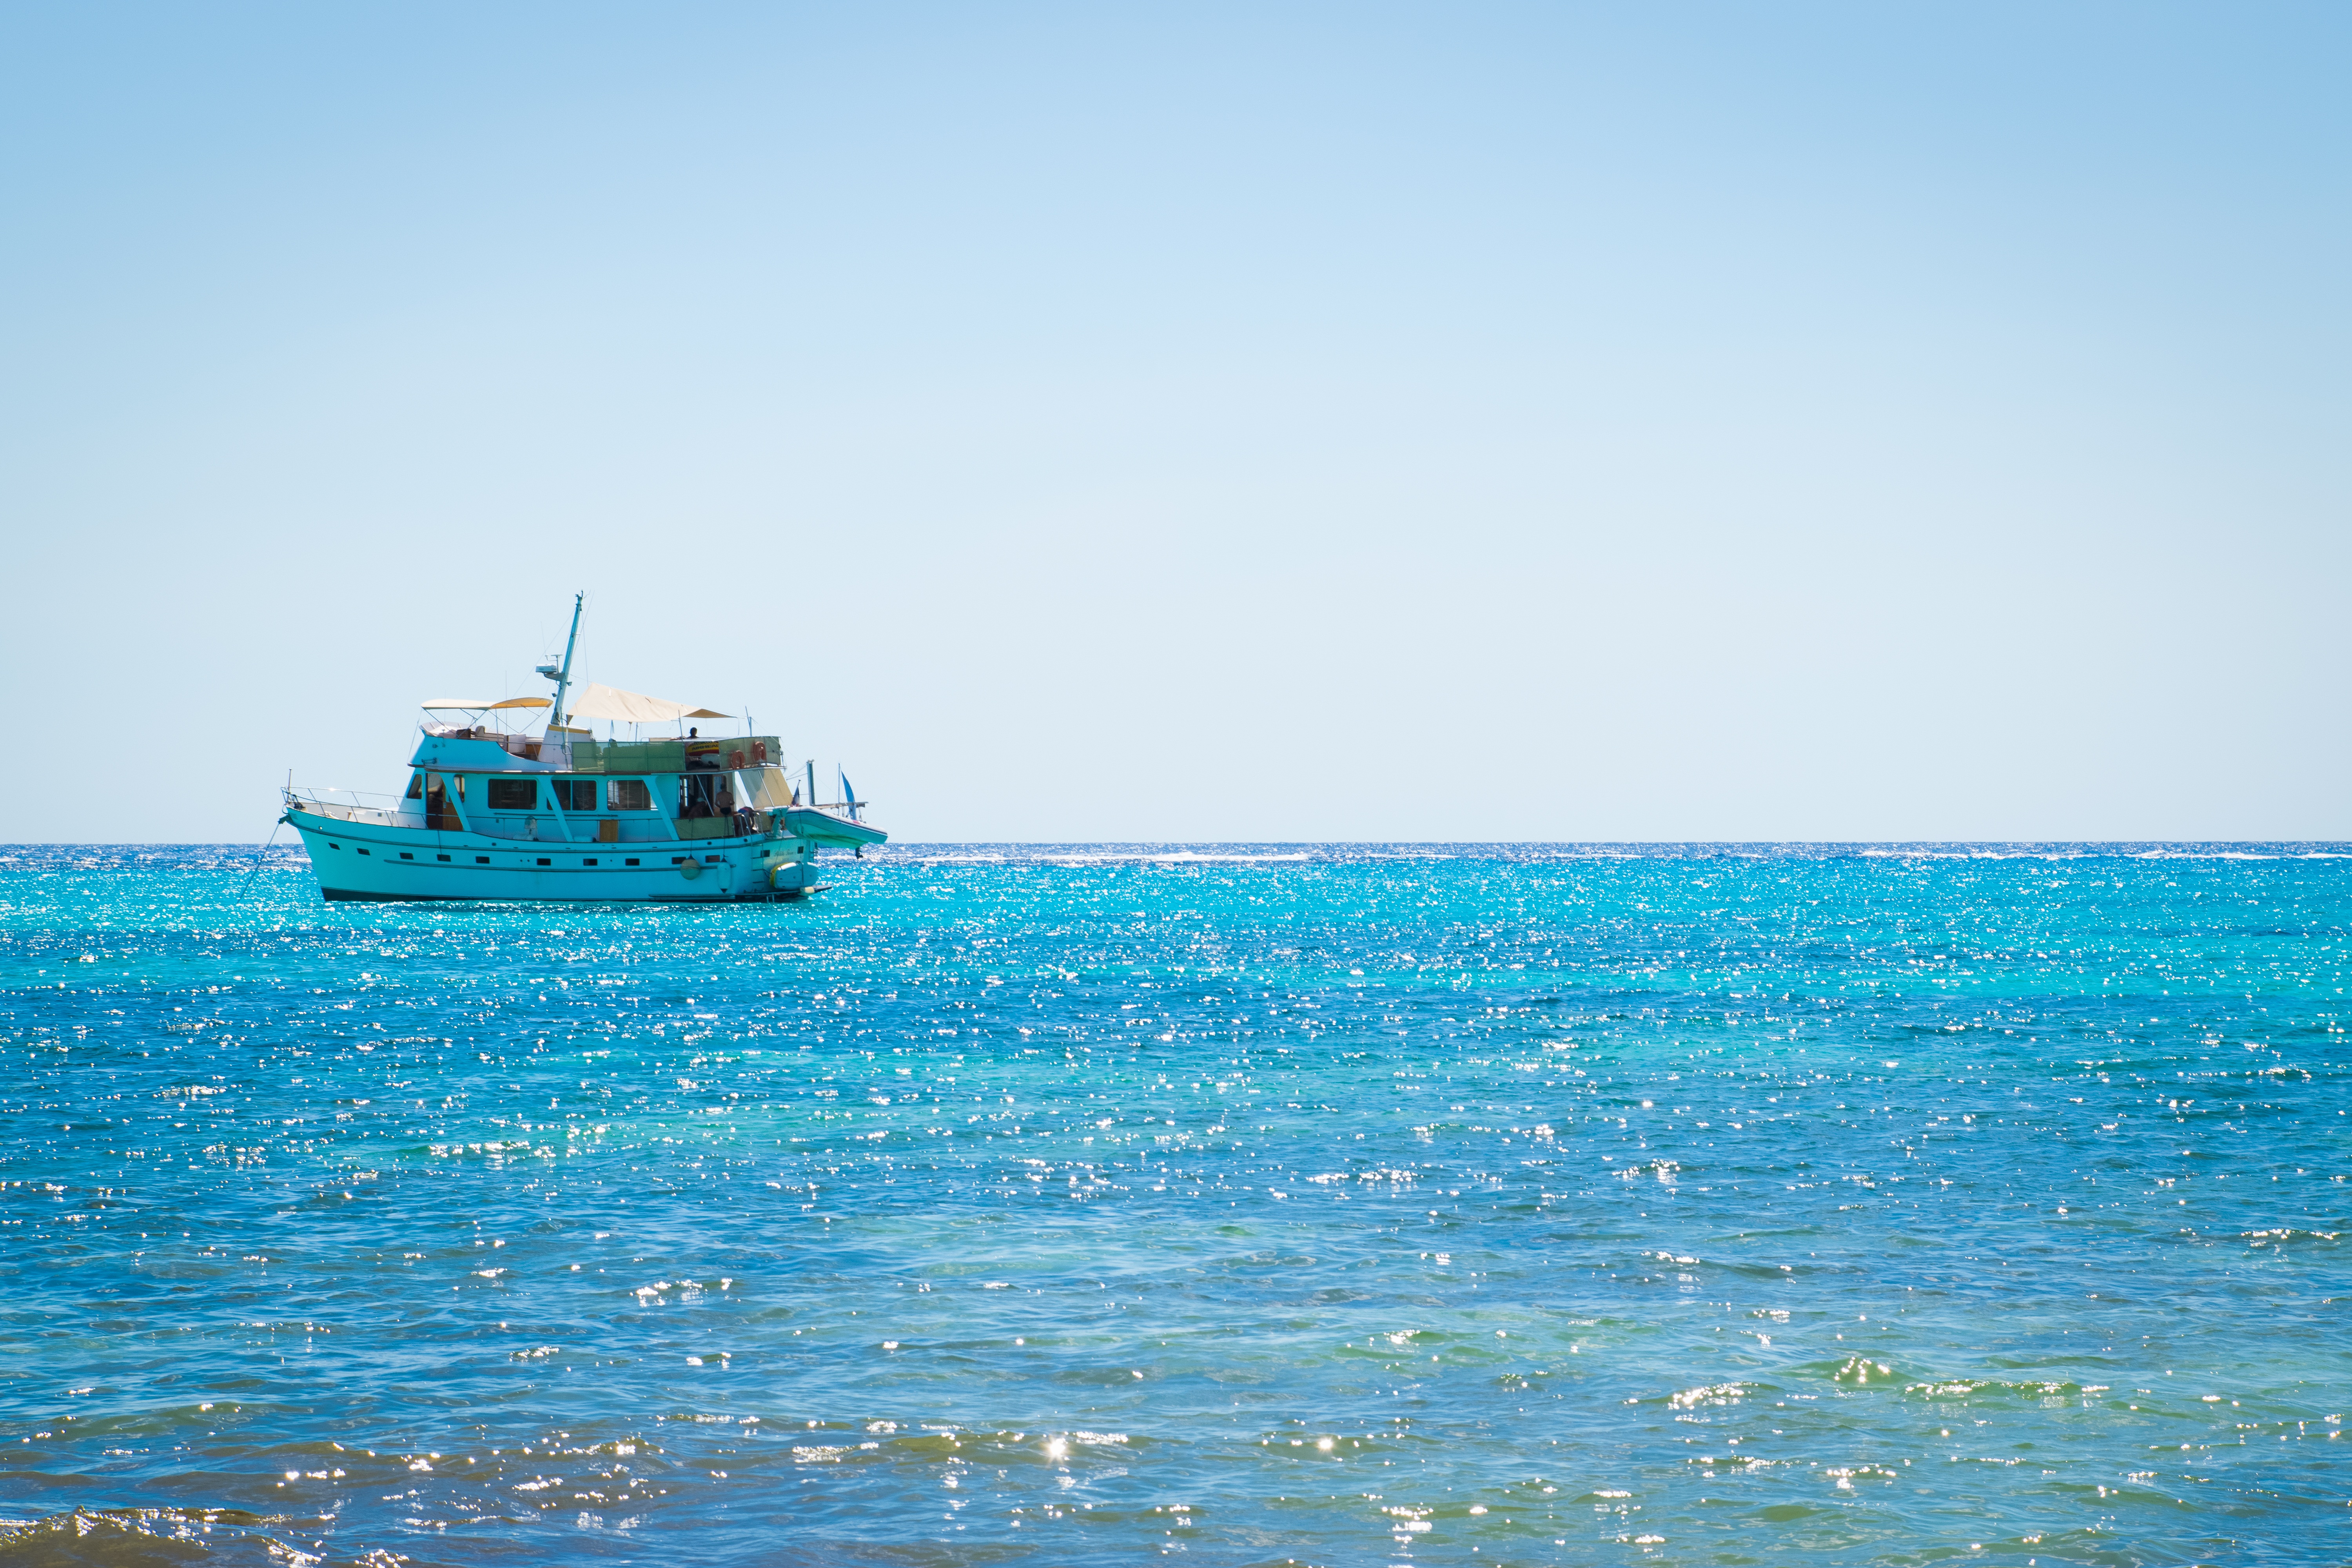
beach, sea, coast, ocean, horizon, boat, shore, vehicle, tower, holiday, bay, channel, sea side